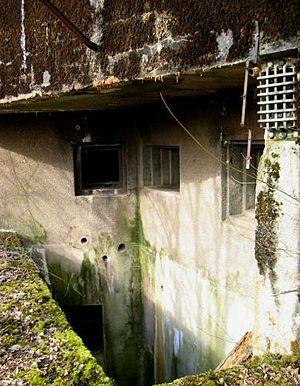
Un fossé diamant est, en fortification contemporaine, un petit fossé affectant la forme d'un diamant taillé situé en avant des ouvrages.